Mahendravarman I

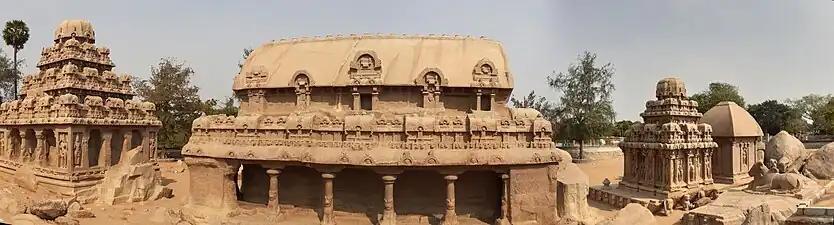

Construction of these started in the reign of Mahendravarma I. Mahendravarman was a great patron of letters and architecture. He constructed the Mahabalipuram Lighthouse and Kanchi University where Vedas, Buddhism, Jainism, Painting, Music & Dance were taught. He was the pioneer of the Rock-cut Architecture amongst the Pallavas. The inscription at the rock-cut Mandagapattu Tirumurti Temple hails him as Vichitrachitta and claims that the temple was built without wood, brick, mortar or metal. The five-celled cave temple at Pallavaram was also built during his reign as was the Kokarneswarar Temple, Thirukokarnam of Pudukottai, Tamil Nadu. He made Kudimiya malai Inscription. His paintings are found in Sittanavasal Cave (Tamil Nadu).